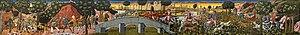
Giovanni di Francesco ou Giovanni di Francesco del Cervelliera est un peintre italien de l'école florentine du milieu du Quattrocento.
Le musée des Augustins est le musée des beaux-arts de Toulouse en Haute-Garonne. Créé par décision du 23 décembre 1793 et ouvert en 1795, il est abrité dans l'ancien couvent des Augustins de Toulouse. Il rassemble des collections importantes de peinture et de sculpture.